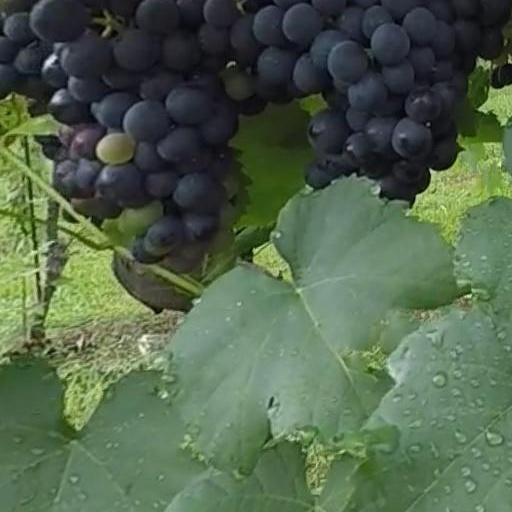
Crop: grape